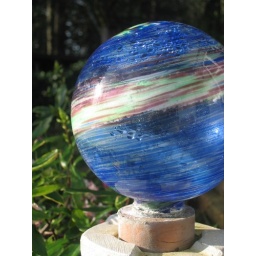
This lovely glass globe sits in the front yard of the Corvallis Dandy field office.